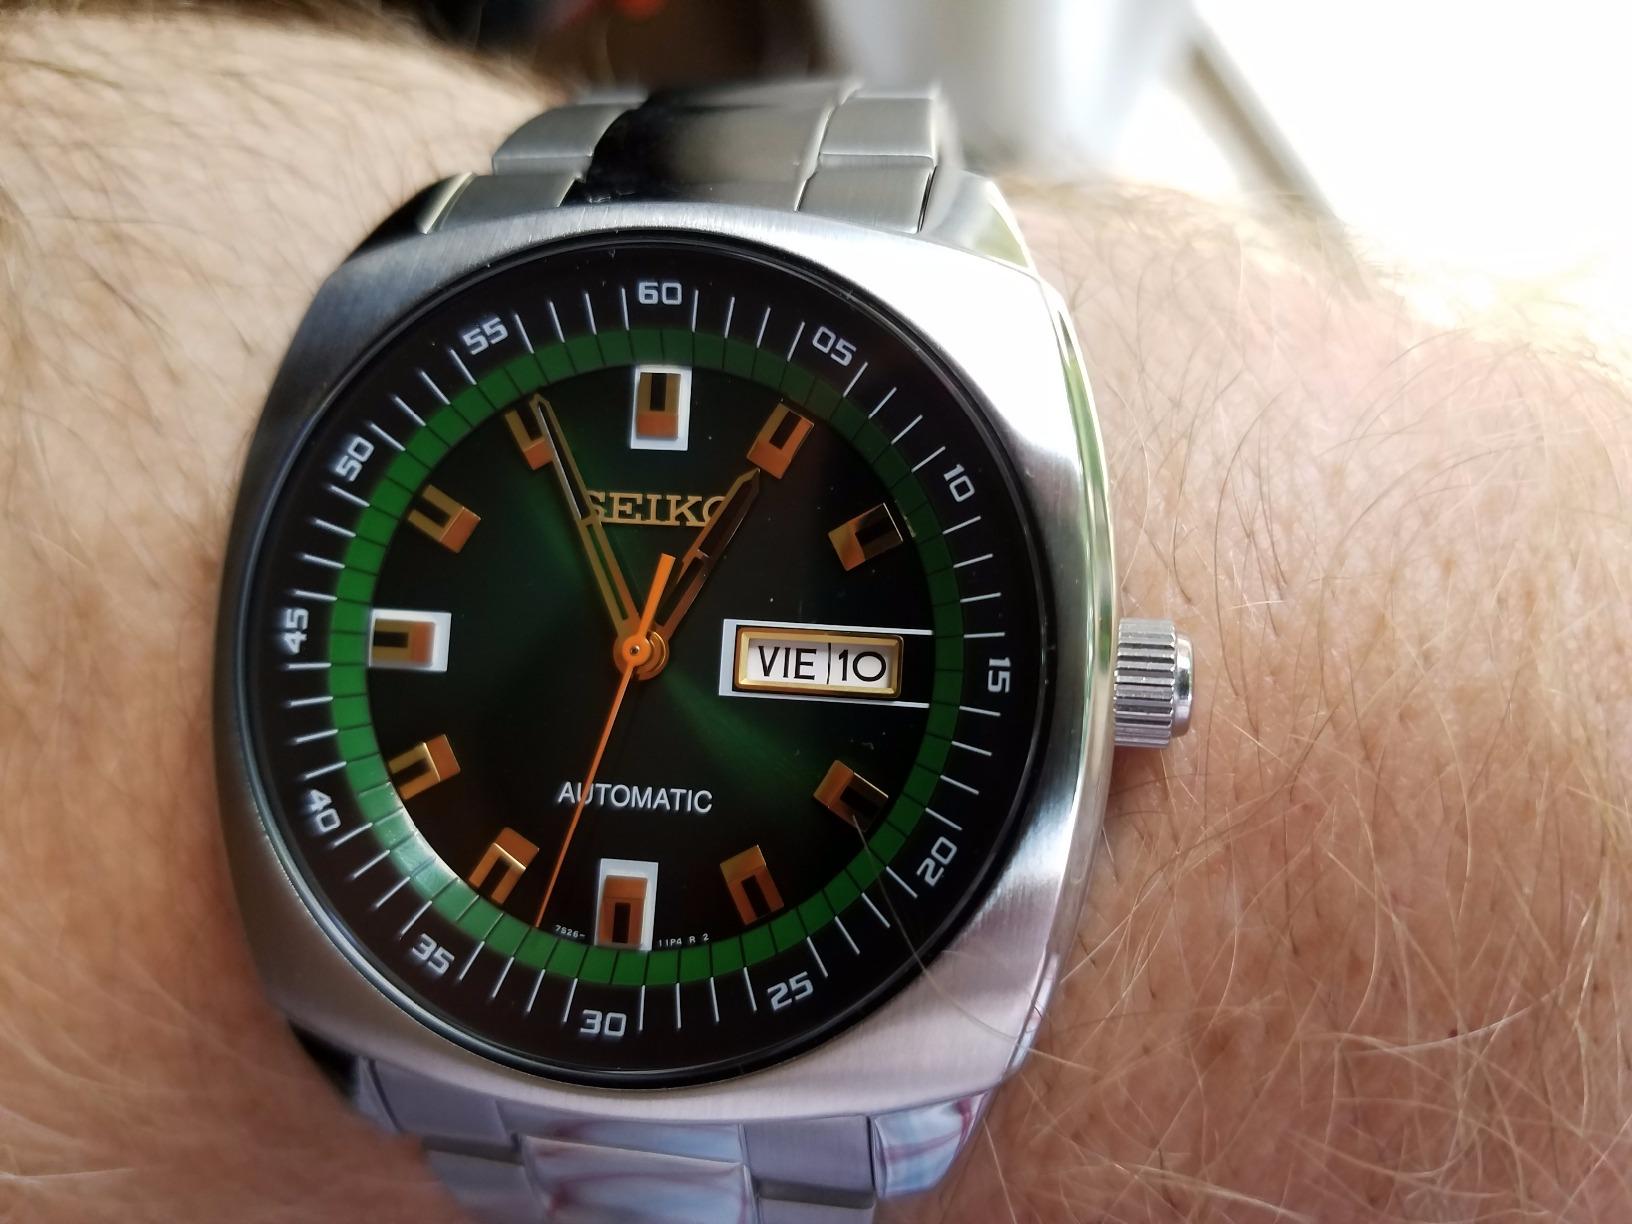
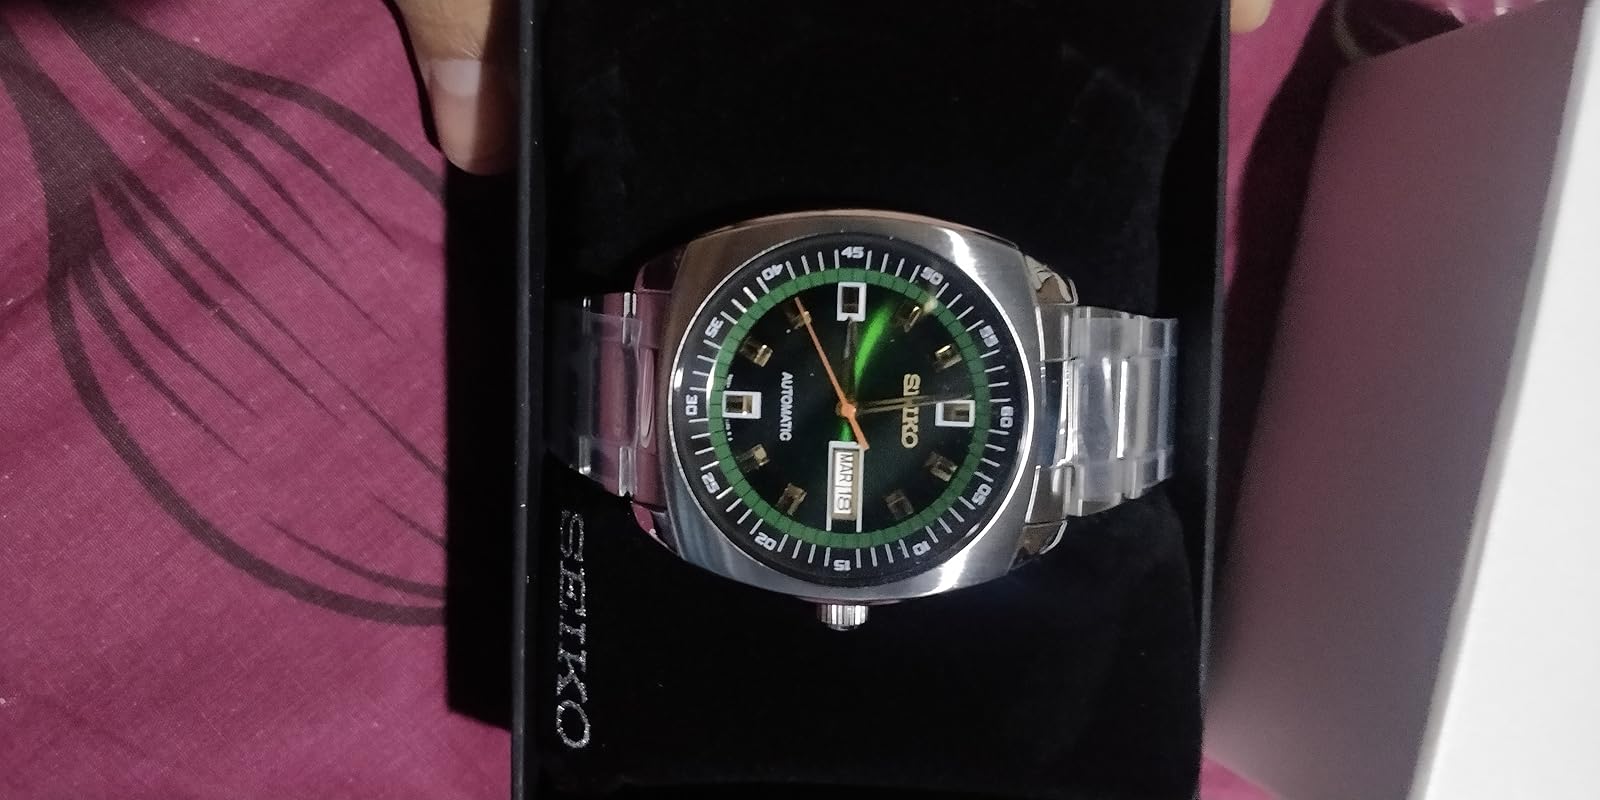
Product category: accessories_watch
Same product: yes